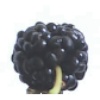
Label: Mulberry 1